Henriette Wegner

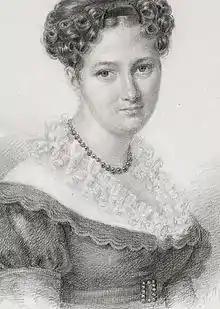
Henriette Wegner, drawn by her sister Molly in 1827, aged 22

Henriette Wegner (born 1 October 1805 in Hamburg, died 25 November 1875 in Christiania), née Henriette Seyler, was a Norwegian businesswoman and philanthropist. She was a member of the Hanseatic Berenberg banking dynasty of Hamburg and moved to Norway in 1824 when she married the mining magnate Benjamin Wegner. She was briefly a co-owner of Berenberg Bank, and became one of the wealthiest women of Norway on her husband's death as the main owner of one of the country's largest forest estates.